Thinking Out Loud

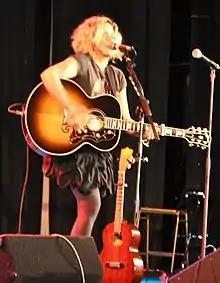
Sheeran wrote "Thinking Out Loud" with Wales-based English singer-songwriter Amy Wadge "(pictured)".

Sheeran wrote "Thinking Out Loud" with Amy Wadge, a Wales-based singer-songwriter. He met Wadge when he was 17 years old and they had since written several songs together. Of these, five songs composed the extended play "Songs I Wrote with Amy", which Sheeran independently released on 4 April 2010. Wadge also co-wrote the song "Gold Rush", a track on the deluxe version of Sheeran's debut album, "+" (2011).